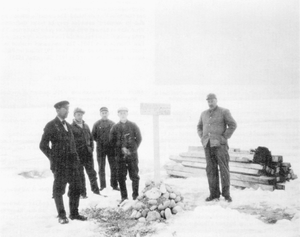
Bratvaag-ekspeditionen
Fem af de syv som gik i land på Victoriaøen den 6. august 1930. Fra venstre: Peder Eliassen, Syver Alvestad, Bjarne Ekornaasvaag, Lars Tusvik og Olaf Hanssen.